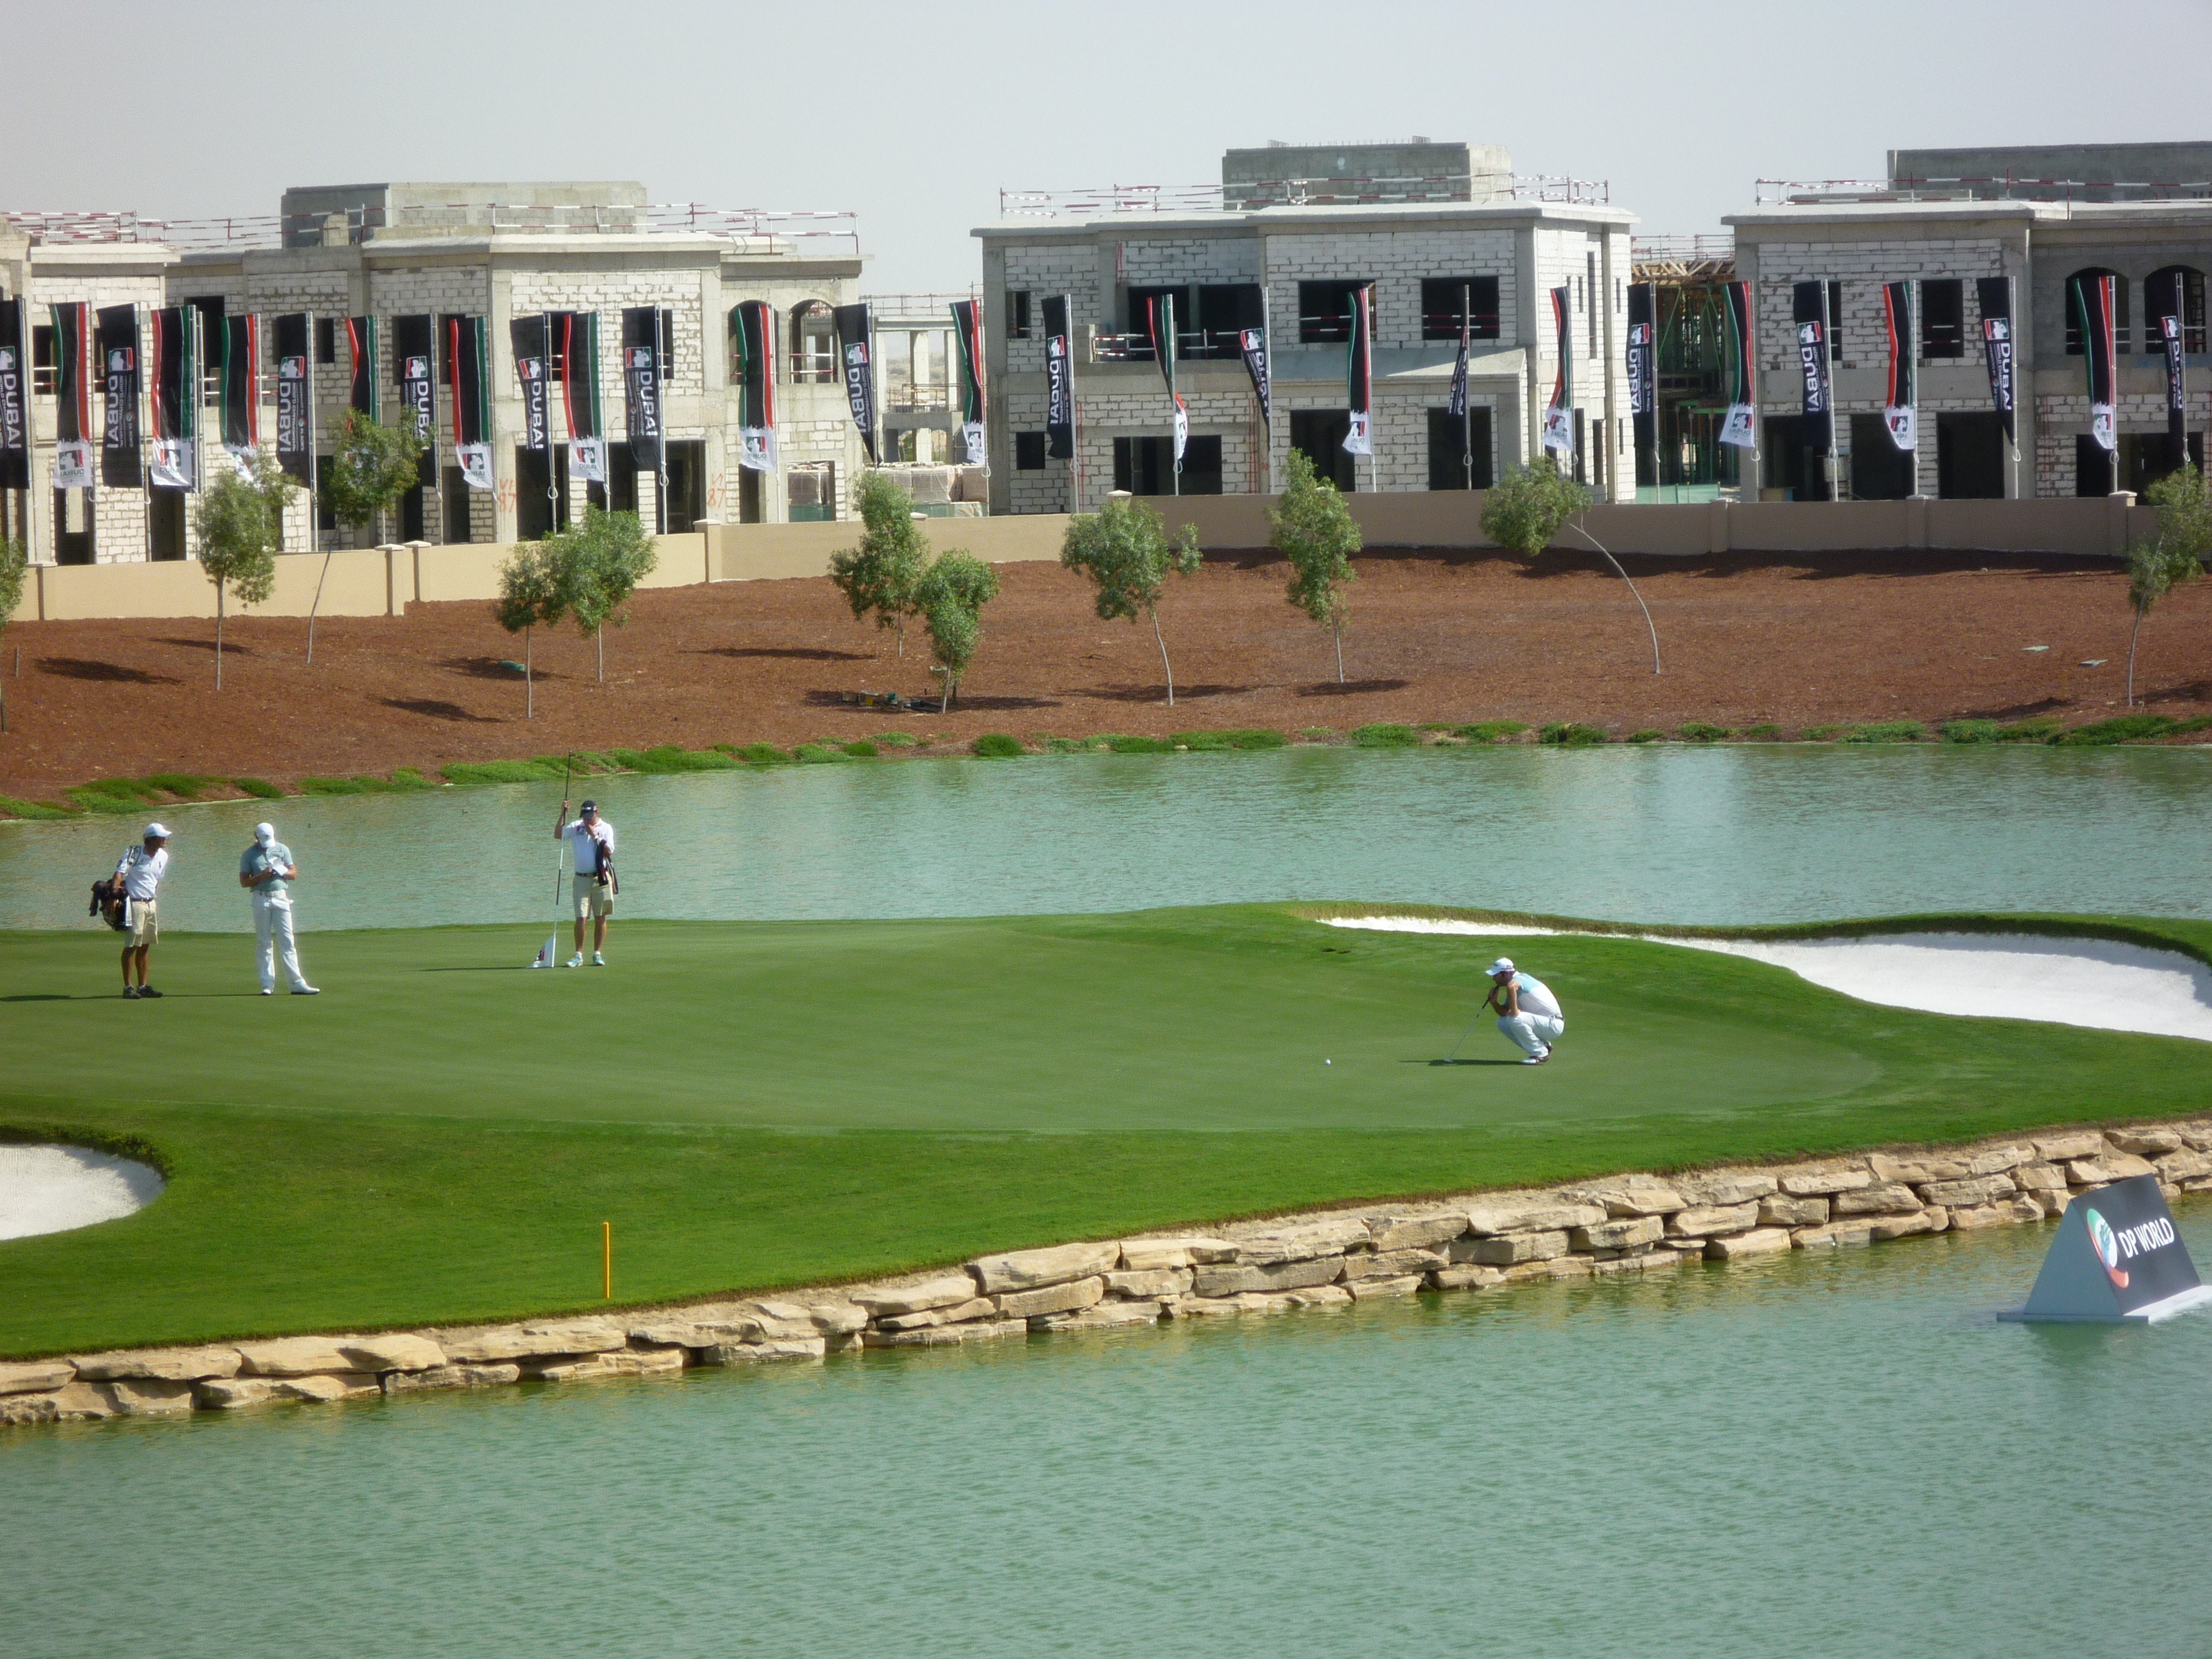
grass, structure, hole, recreation, green, flag, dubai, golf, golf course, golf club, sports, uae, course, estate, golfer, putter, outdoor recreation, sport venue